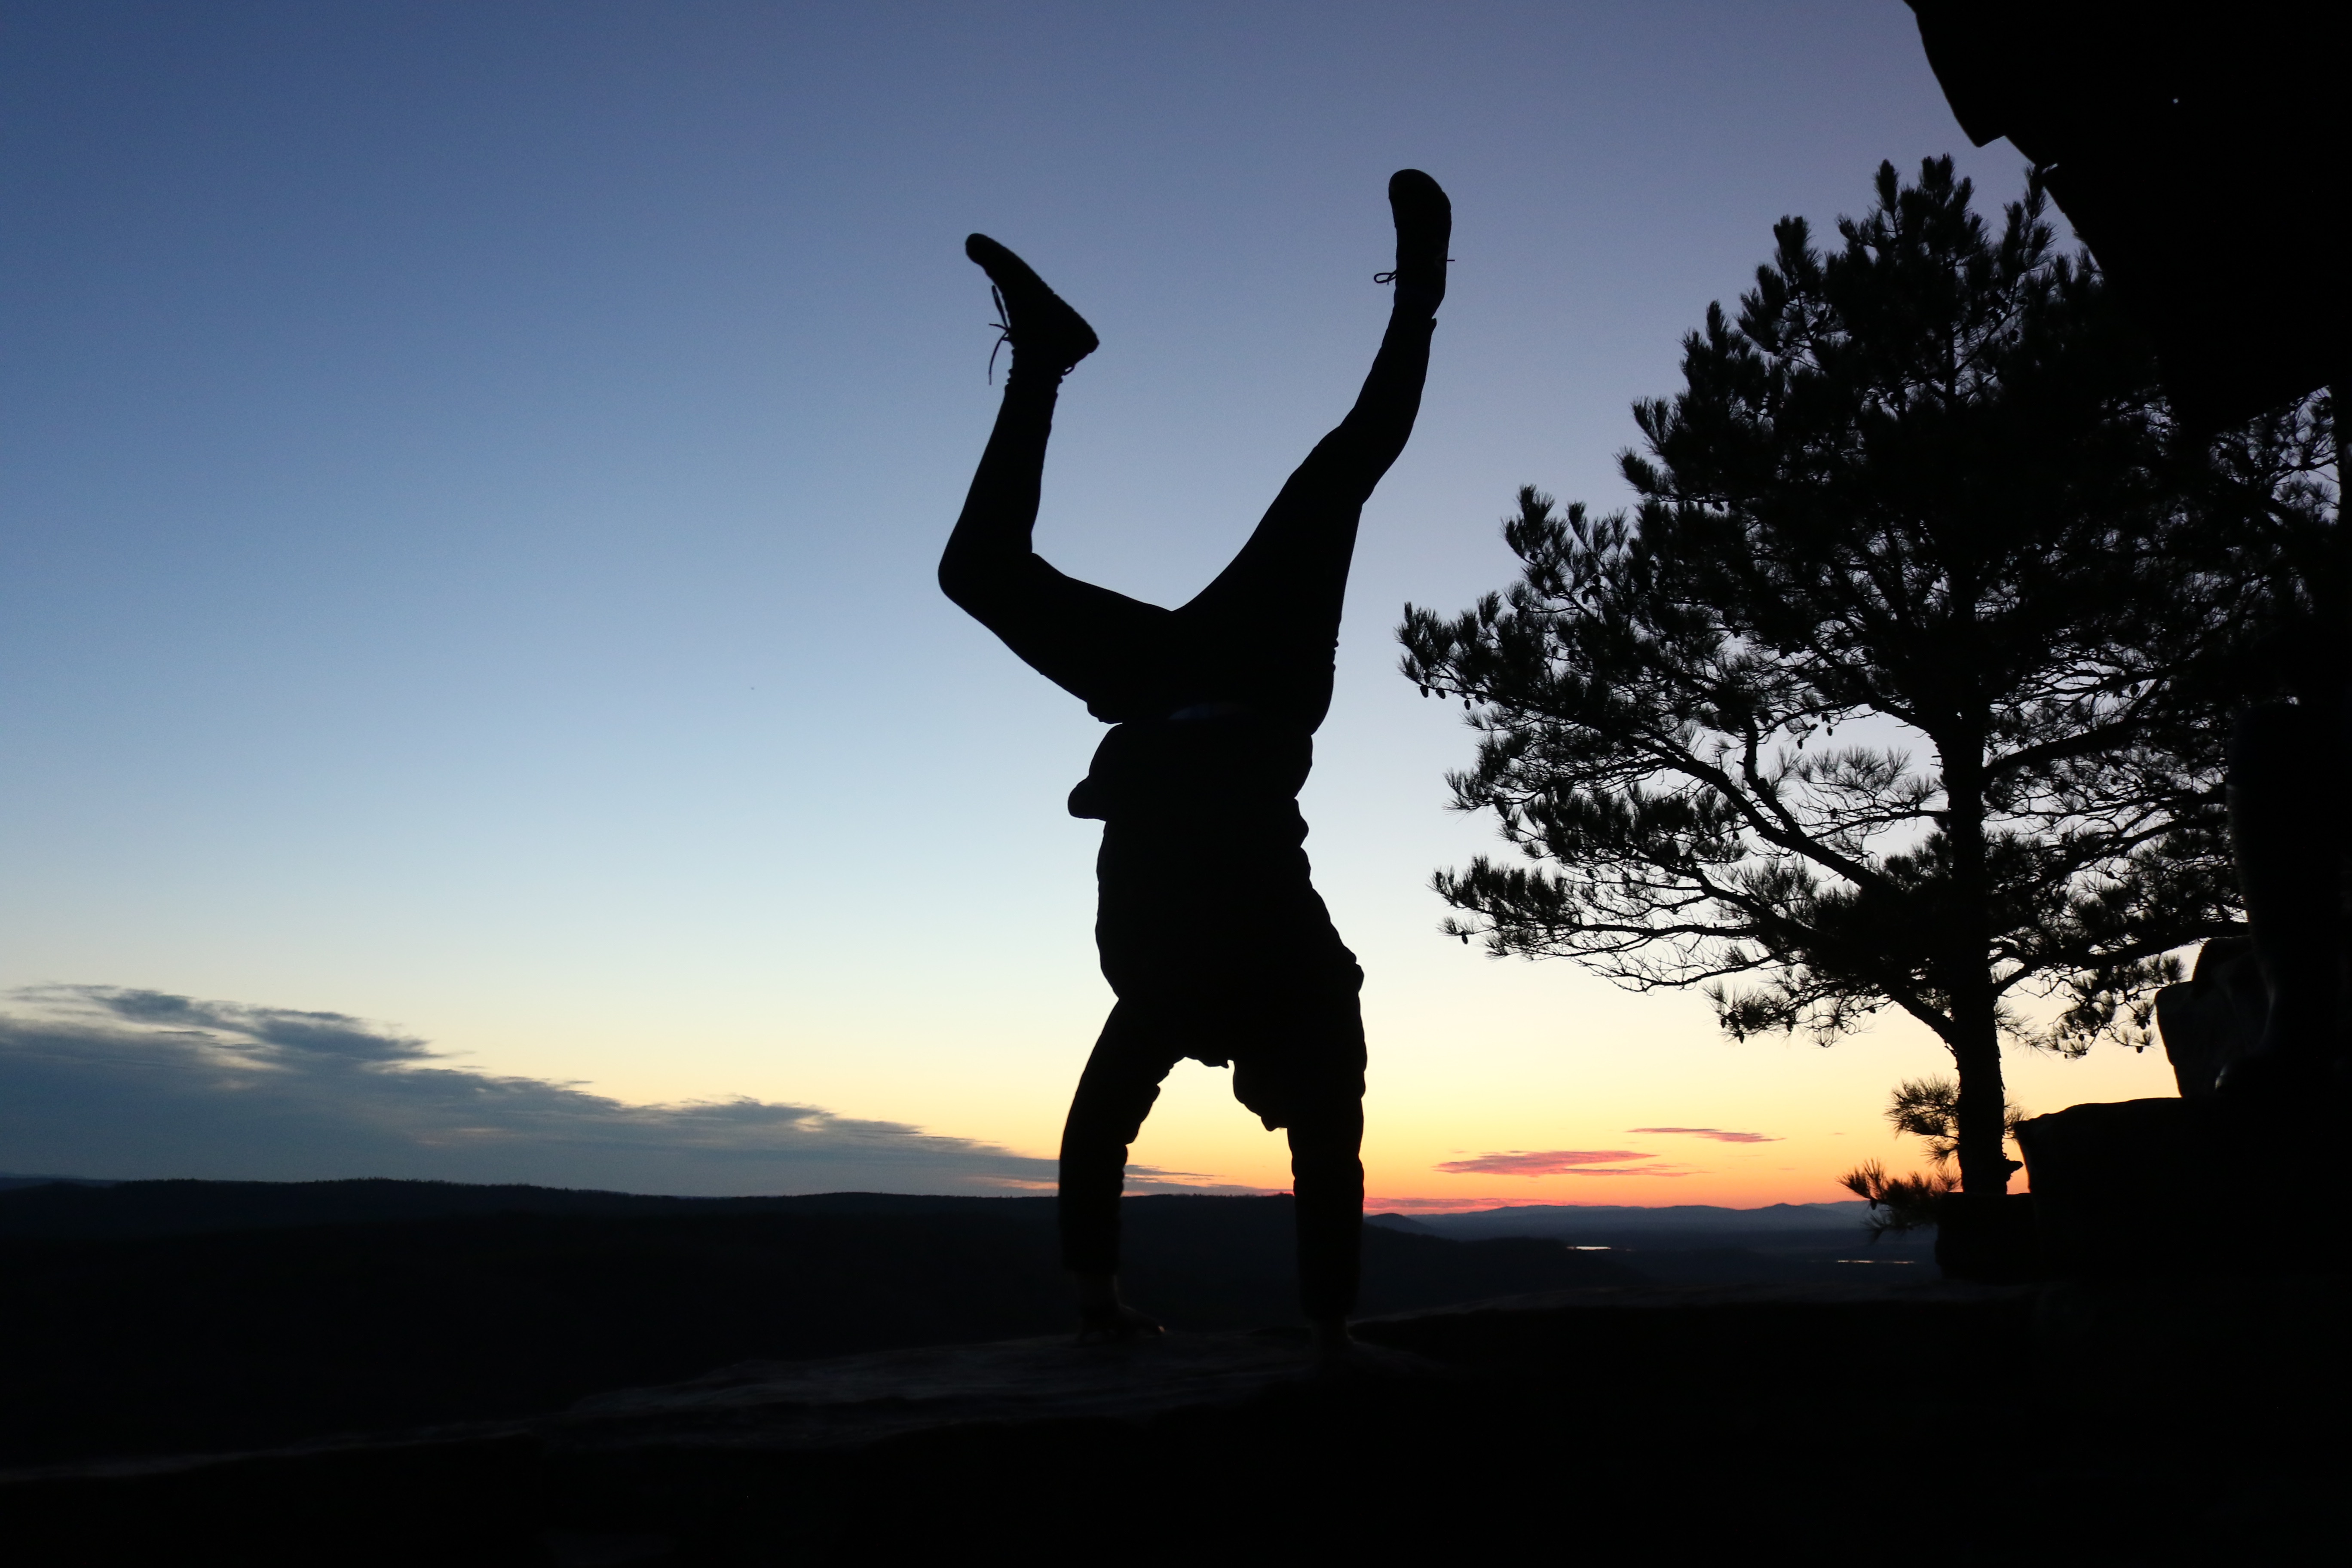
horizon, silhouette, sky, sunset, sunlight, morning, dusk